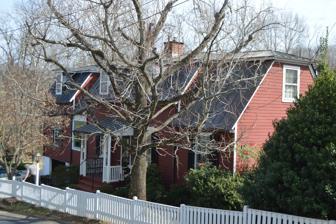
Building: House at Pireus
Country: United States of America
Year built: 1830
Historic house in Virginia, United States United States historic place House at Pireus U.S. National Register of Historic Places Virginia Landmarks Register Front and southern end Show map of Virginia Show map of the United States Location 302 Riverside Ave., Charlottesville, Virginia Coordinates 38°1′18″N 78°27′22″W / 38.02167°N 78.45611°W / 38.02167; -78.45611 Area Less than 1 acre (0.40 ha) Built c. 1830 ( 1830 ) MPS Charlottesville MRA NRHP reference No. 83003268 VLR No. 104-0384 Significant dates Added to NRHP August 10, 1983 Designated VLR October 20, 1981 House at Pireus is a historic home located at Charlottesville, Virginia . It was built about 1830, and is a small 1 + 1 ⁄ 2 -story, two-bay, vernacular cottage.  It sits on a full basement and has a hipped gambrel roof of standing seam metal.  The house has a central stone and brick chimney.  It was probably moved to its present location during the last quarter of the 19th century. It was listed on the National Register of Historic Places in 1983. References